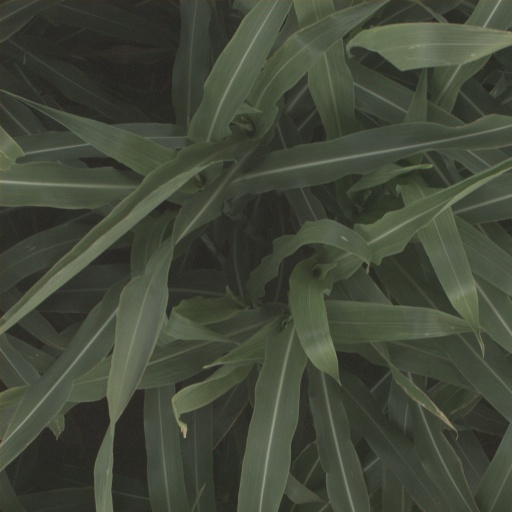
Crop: sorghum